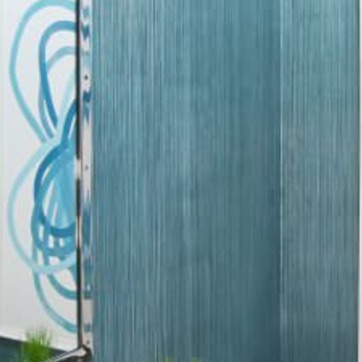
Material: wallpaper